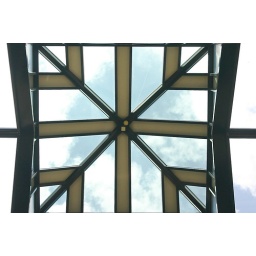
Glass roof of an office building in Houten, the Netherlands